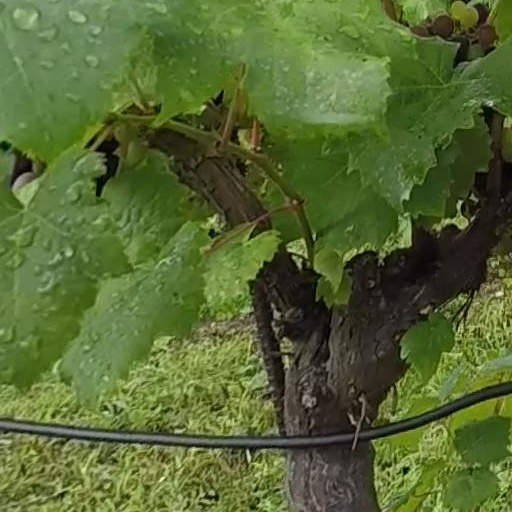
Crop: grape